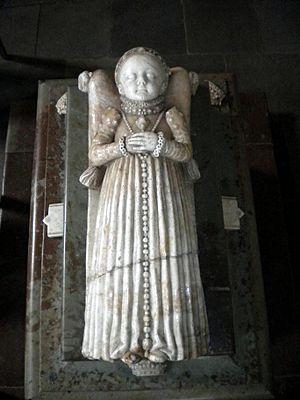
La cathédrale de Strängnäs est la cathédrale de la ville de Strängnäs dans le comté de Södermanland en Suède. Depuis la Réforme protestante, elle est le siège du diocèse luthérien de Strängnäs.